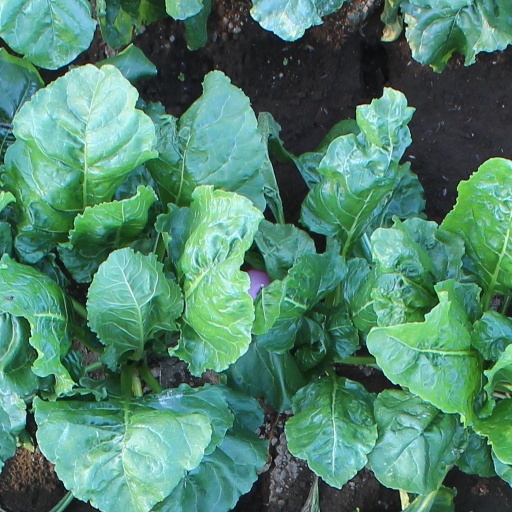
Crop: sugar beet